Stanley Mullen

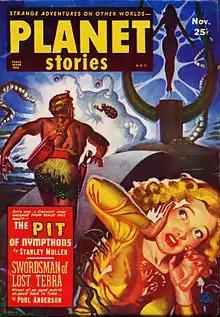
Mullen's novelette "The Pit of Nympthons" was the cover story in the November 1951 "Planet Stories"

Stanley Mullen ( – 1974) was an American artist, short story writer, novelist and publisher. He studied writing at the University of Colorado at Boulder and drawing, painting and lithography at the Colorado Springs Fine Arts Center where he was accepted as a professional member in 1937. A series of his paintings of Indian ceremonial dances is part of the permanent collection of the Denver Art Museum. Mullen worked as assistant curator of the Colorado State Historical Museum during the 1940s.